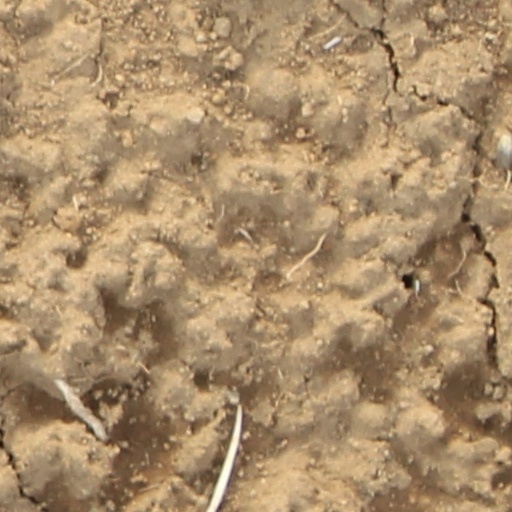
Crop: wheat